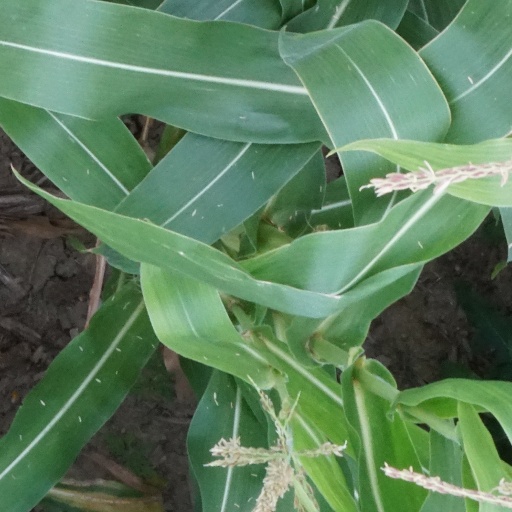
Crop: maize; corn